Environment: real
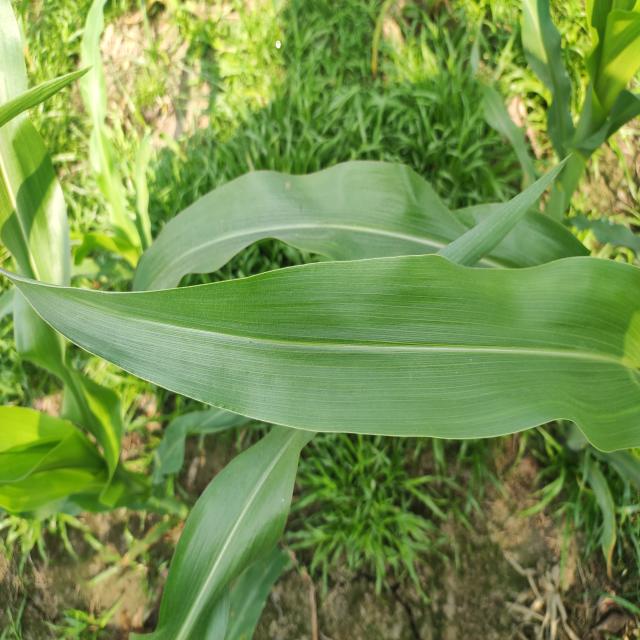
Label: healthy